Fantasy Book

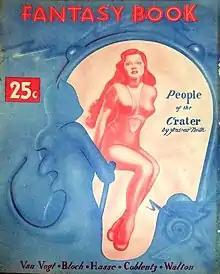
The first issue (1947); the cover is by "Milo"

Crawford still had in inventory stories he had acquired for "Marvel Tales" over a decade earlier, and "People of the Crater" by Andre Norton (under the pseudonym Andrew North), which appeared in the first issue, was one of these. There was also a story by A. E. van Vogt, "The Cataaaa", and Robert Bloch's "The Black Lotus", which had first appeared in 1935 in "Unusual Stories". Crawford's budget limited the quality of the artwork he could acquire—he sometimes was unable to pay for art—but he managed to get Charles McNutt, later better known as Charles Beaumont, to contribute interior illustrations to the first issue. Wendy Bousfield, a science fiction historian, describes his work as "strikingly original", and considers the first issue to be the most artistically attractive of the whole run.